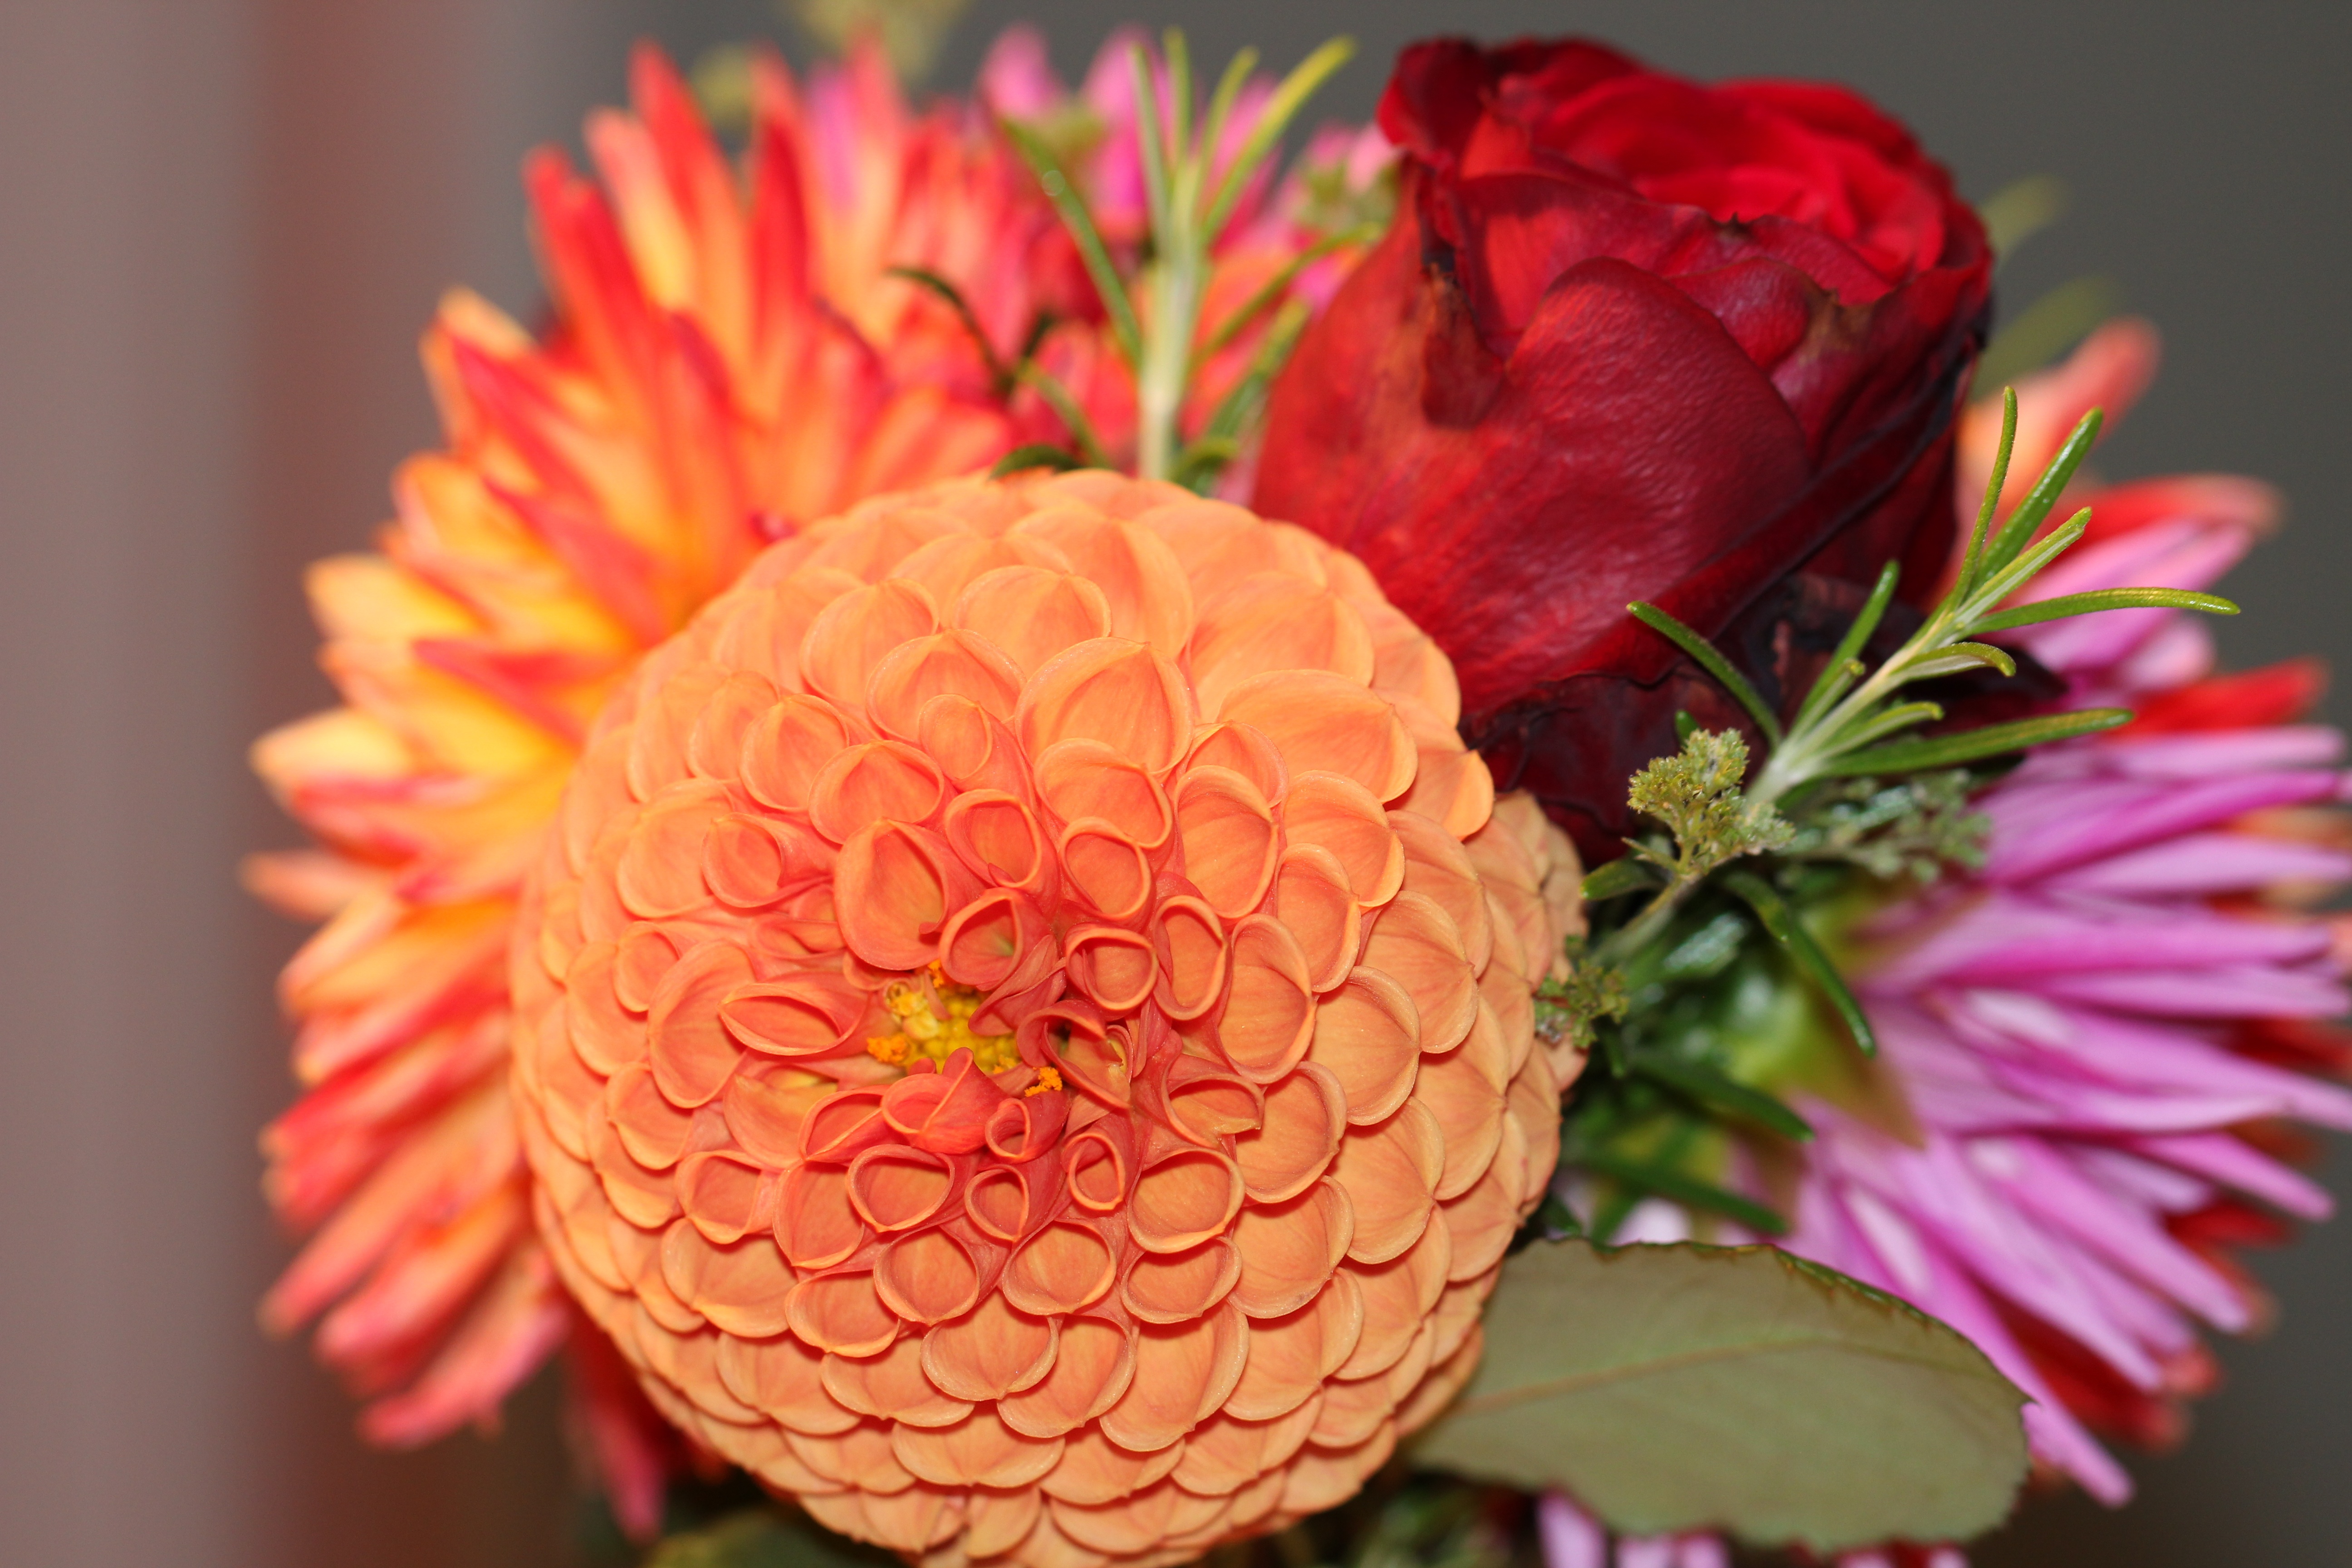
plant, flower, petal, bloom, celebration, bouquet, rose, pattern, spring, red, colorful, pink, close, flora, flowers, dahlia, gerbera, salmon, birthday, floristry, birthday bouquet, macro photography, flowering plant, daisy family, schnittblume, flower bouquet, floral design, land plant, flower arranging